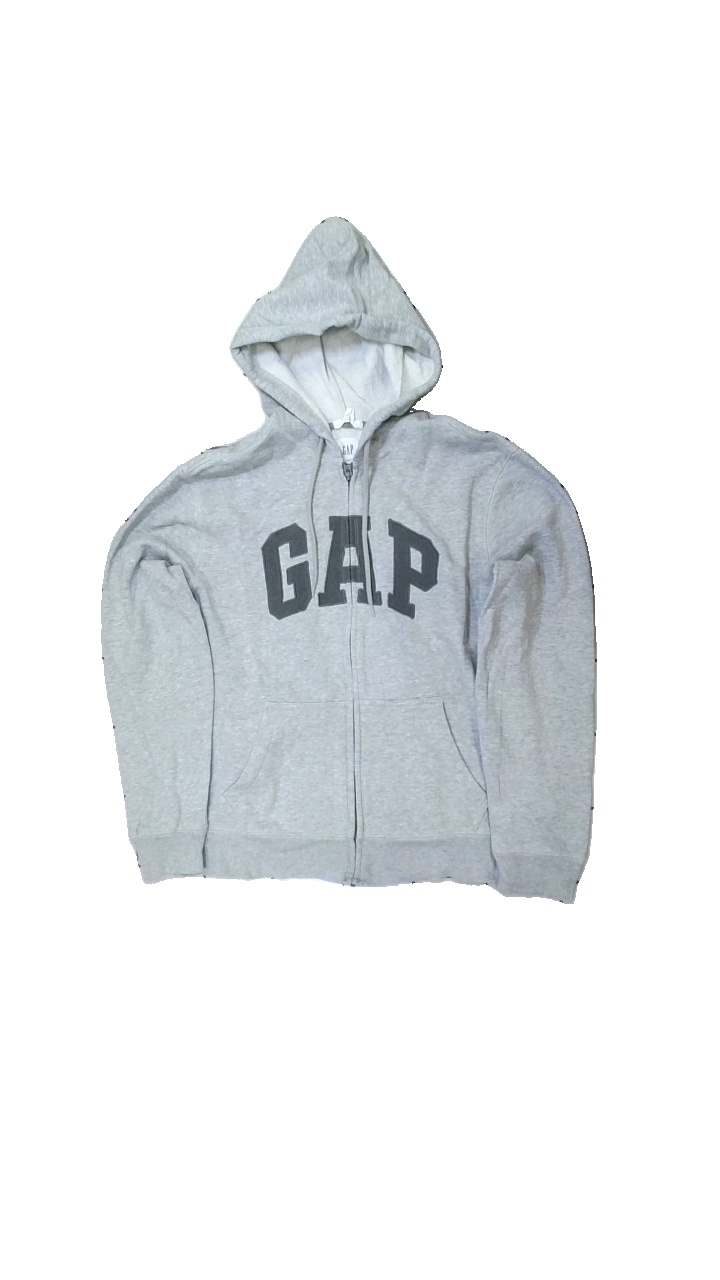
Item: Hoodie (Men)
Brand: Gap
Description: hoddie med tryck
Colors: Grey
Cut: Regular
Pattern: Logo print
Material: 100% bomull
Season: All
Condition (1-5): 4
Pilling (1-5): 4
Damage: liten smuts fläck
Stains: Minor
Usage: Reuse
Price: <50